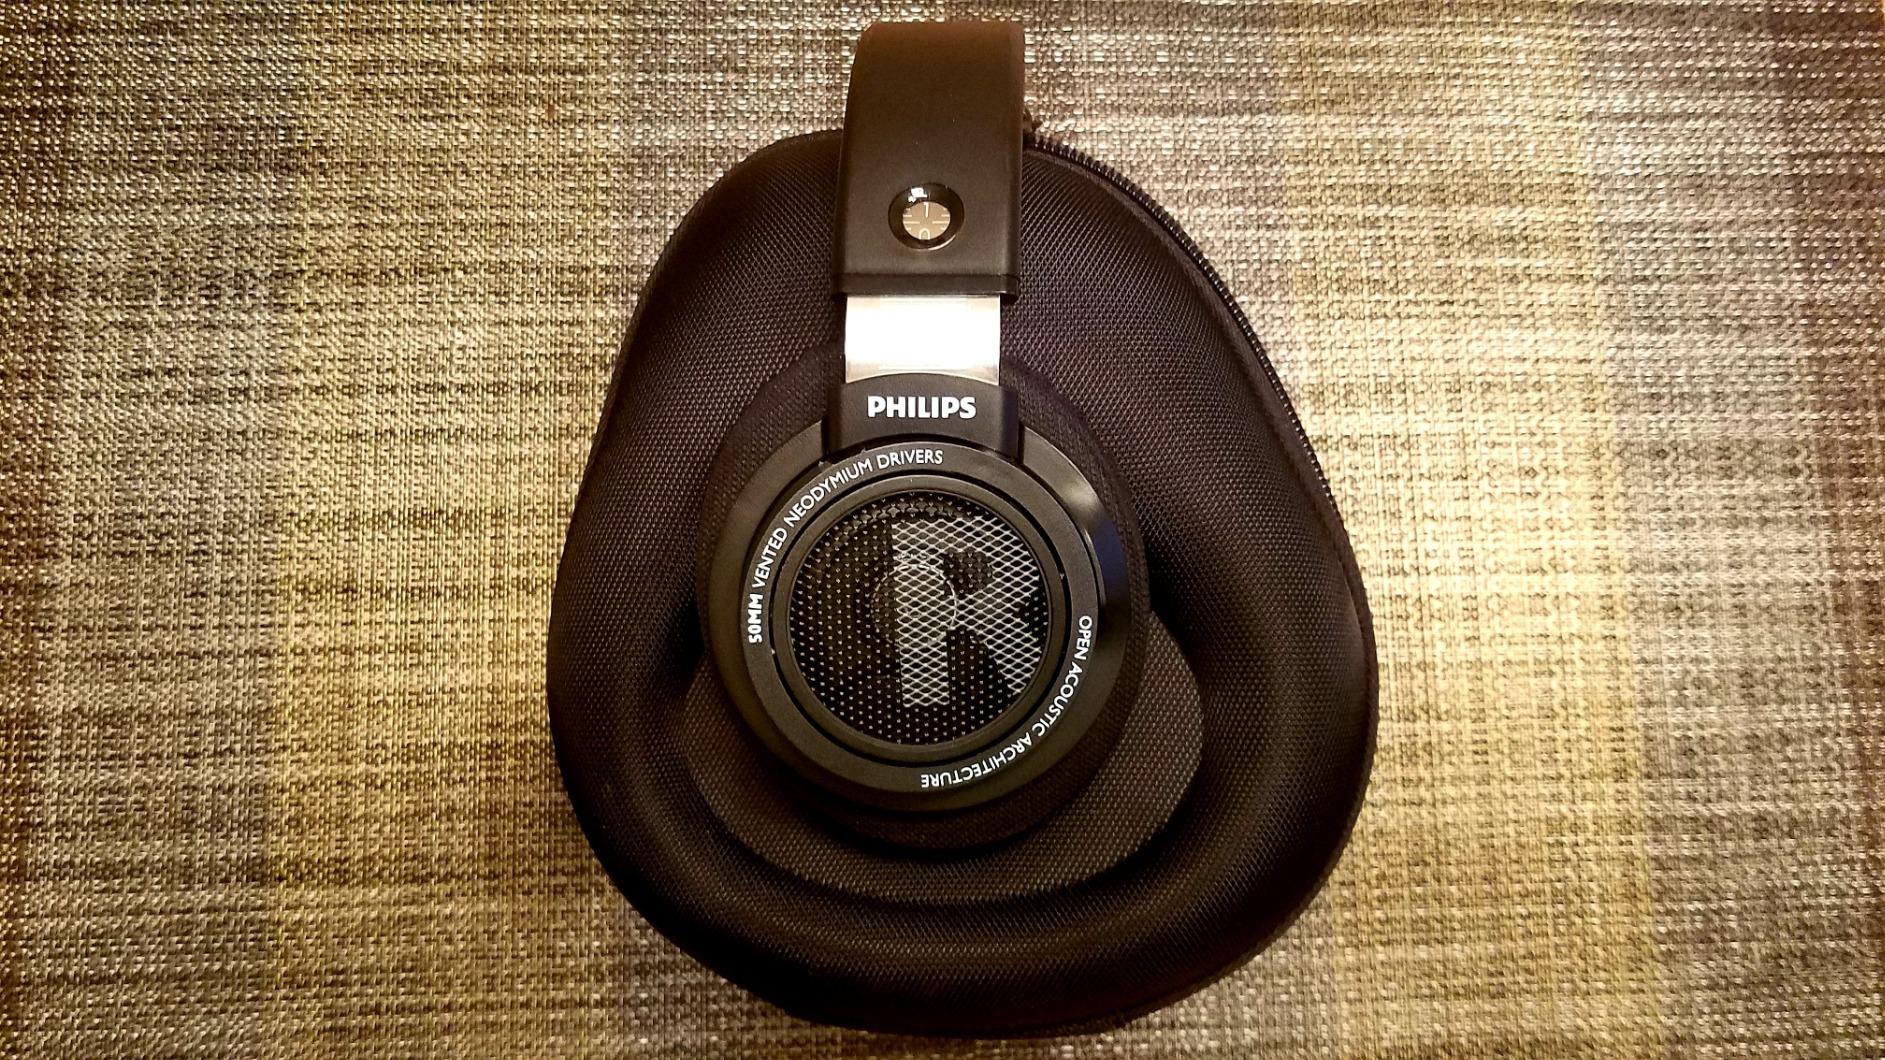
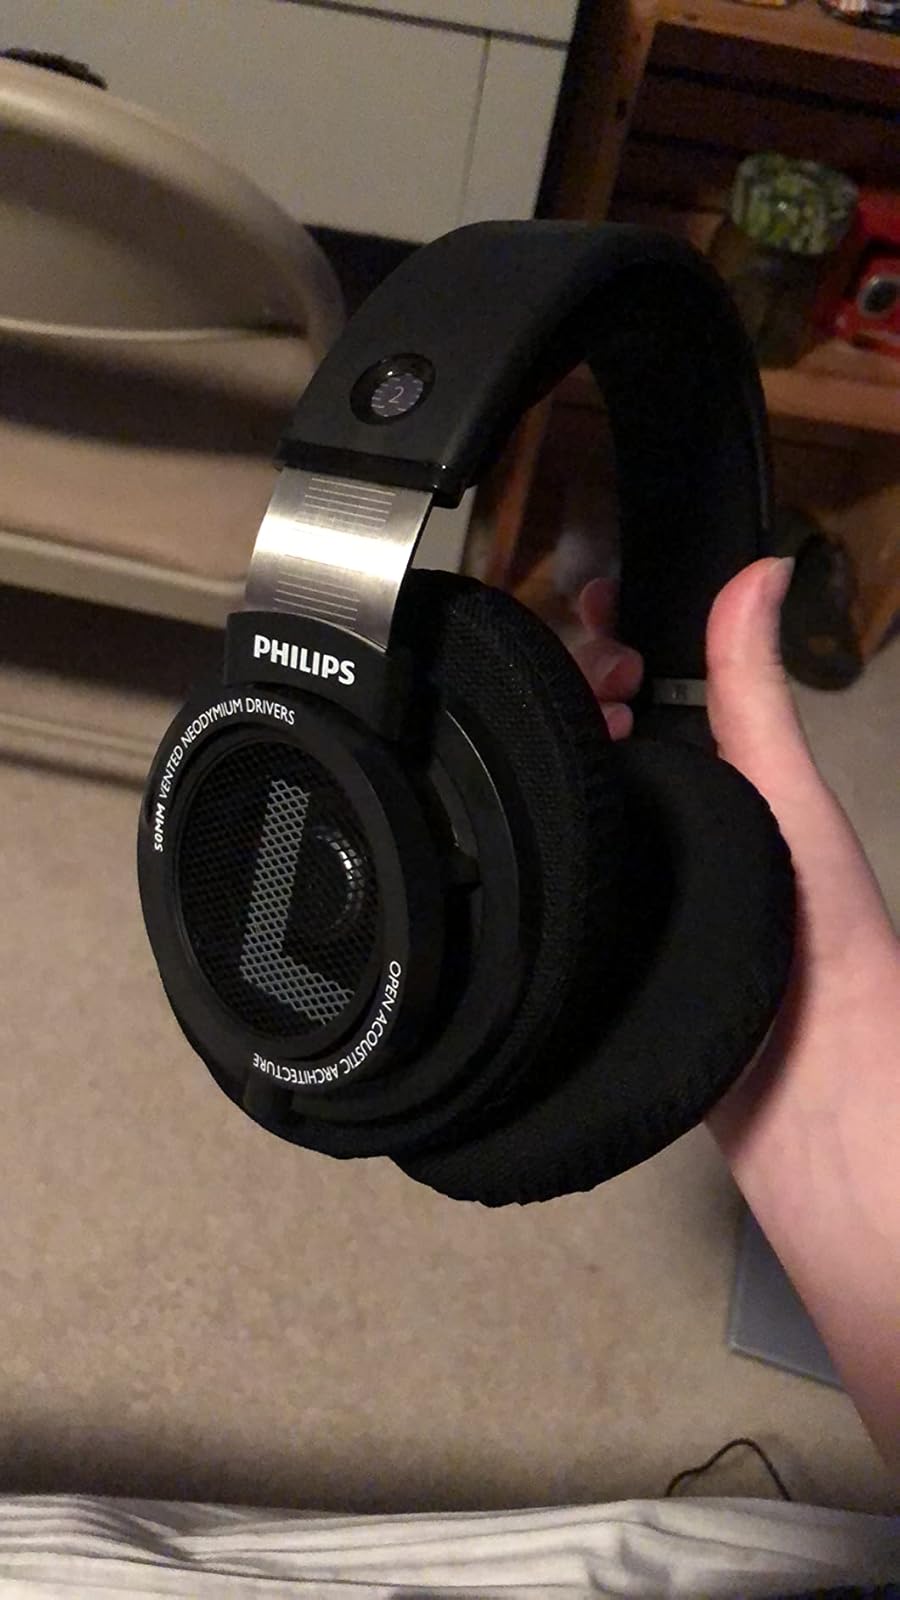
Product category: headphones
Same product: yes